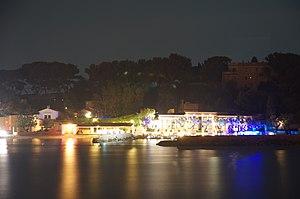
Le golfe du Lion est un golfe fermant l'extrême nord-ouest de la Méditerranée occidentale, entre le Cap de Creus, situé en Catalogne à l'ouest et, selon les avis, le cap Sicié ou la presqu'île de Giens, tous les deux situés dans le Var, à l'est. Son littoral relève donc principalement des régions administratives françaises d'Occitanie à l'ouest, et de Provence à l'est.